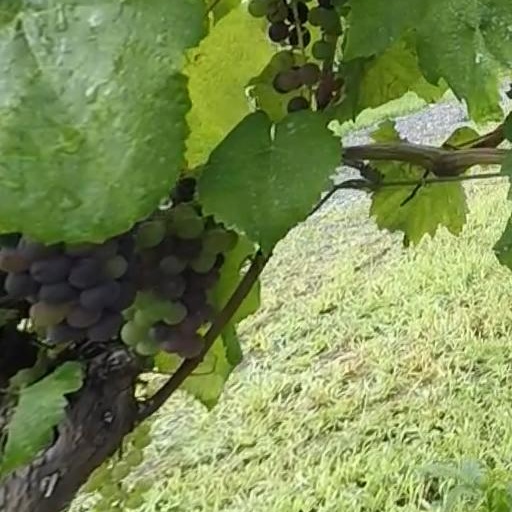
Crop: grape